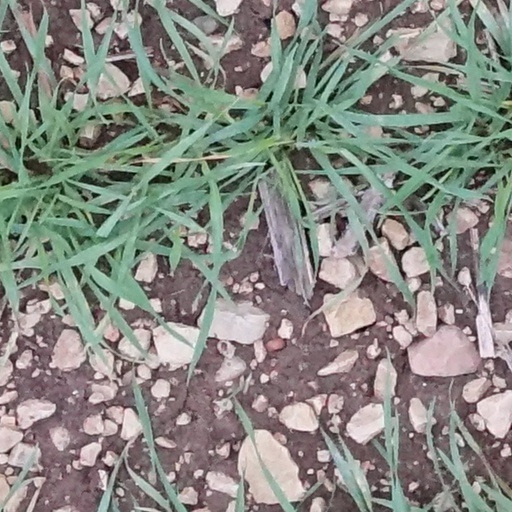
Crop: wheat